Adolf Beck case

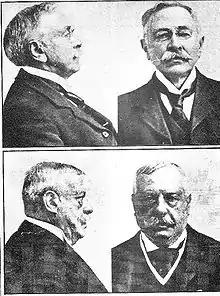
Police photographs of Beck (top) and Meyer

On a routine visit to the Tottenham Court Road police station on 7 July, Inspector John Kane of the Criminal Investigation Department was told of the arrest of a man who had tried to swindle some rings from a pair of unemployed actresses that afternoon and had been apprehended at a pawnshop. The detective was familiar with the Beck case, having been present at Beck's two trials and asked for details. The details fitted the usual pattern but the alleged culprit, Adolph Beck, was already in jail, awaiting sentencing.